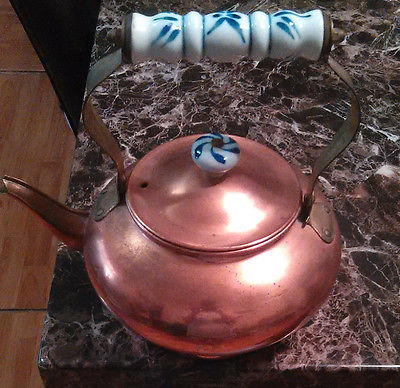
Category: kettle